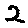
Label: 2